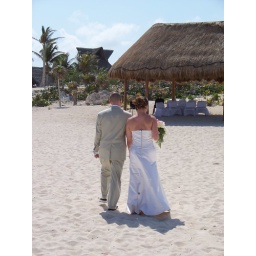
Familybmx and Storeyland's wedding in Playa del Carmen, Mexico. Look closely and you'll see the blue flower on her dress.